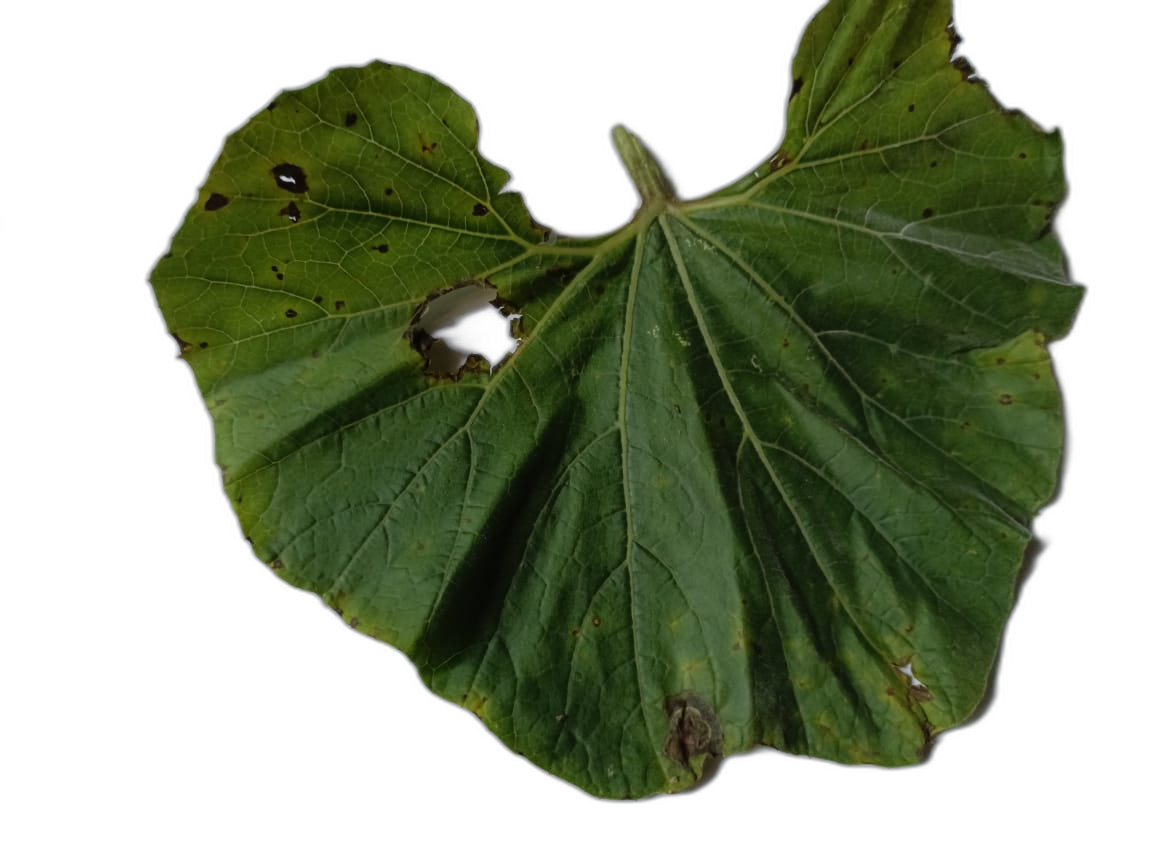
Crop: Bottle Gourd
Label: Anthracnose